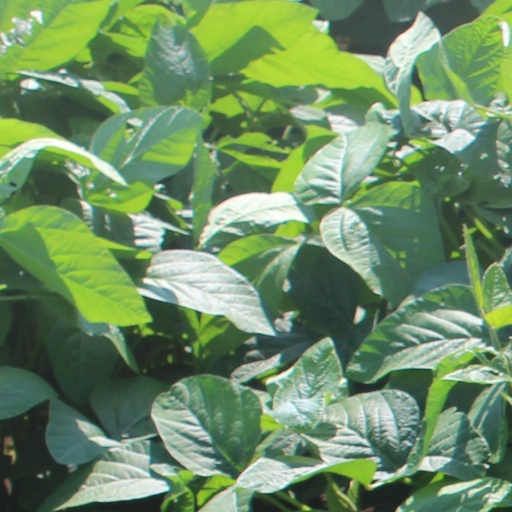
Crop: soybean